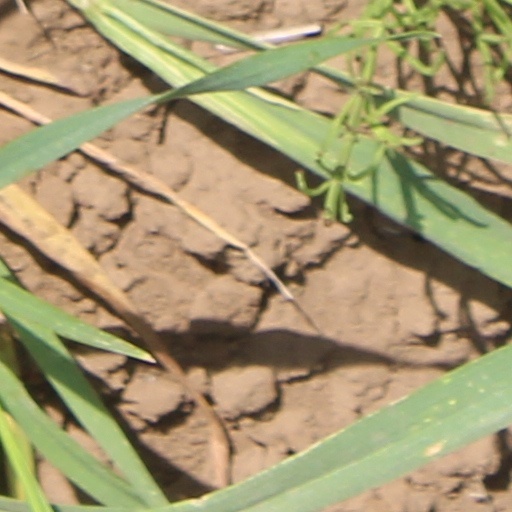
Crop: wheat